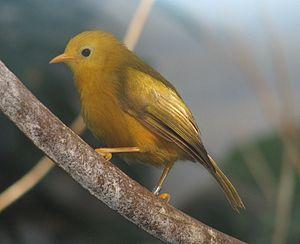
Le Zostérops doré, autrefois considéré comme un Meliphagidae, est une espèce d'oiseaux aujourd'hui considérée comme appartenant à la famille des Zosteropidae, même si sa position exacte y est imprécise. Seule du genre Cleptornis, l'espèce est uniquement présente sur les îles de Saipan et Aguijan dans les îles Mariannes du Nord, où elle est sympatrique et en concurrence avec le Zostérops bridé. Le Zostérops doré a, comme son nom l'indique, le plumage doré, et un cercle oculaire pâle. Il se nourrit d'insectes, de fruits et de nectar, et s'alimente en couples ou en petits groupes familiaux. L'oiseau est monogame et la femelle pond deux œufs dans un nid en forme de petite tasse.